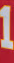
Number: 1